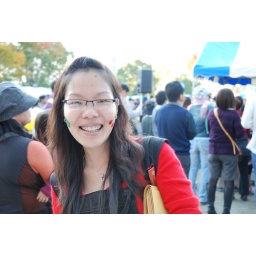
I got a watermelon and cherries on my face by a girl.